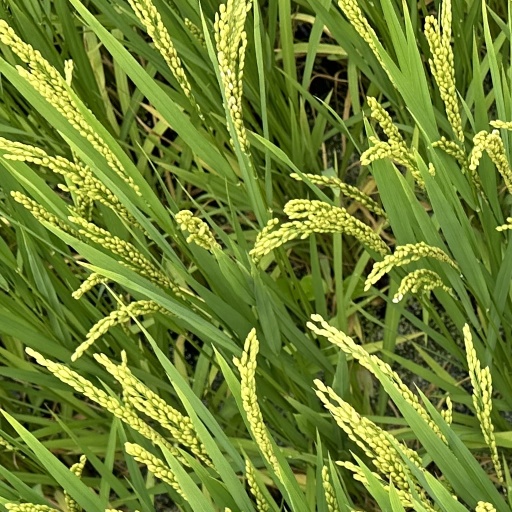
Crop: rice